Describe the emotion expressed in this image:  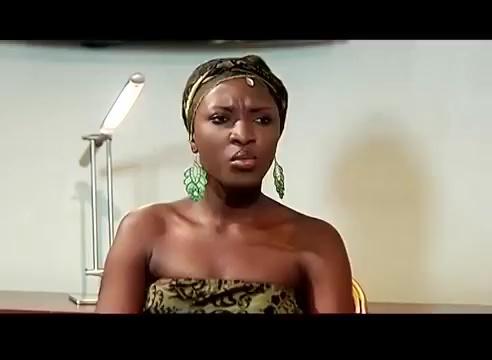
This person displays Suffering, valence and arousal with low intensity.